Ben Davies (footballer, born 1981)

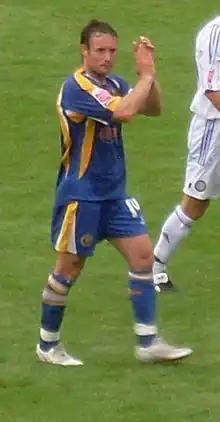
Davies playing for Shrewsbury Town in 2008

Benjamin James Davies (born 27 May 1981) is an English football coach and former professional player who is a first team coach at club Grimsby Town.